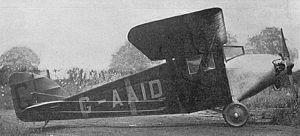
Monoplan monoplace léger dessiné en 1929 par A.A.Fletcher, dans le but de proposer aux pilotes privés un avion économique avec le confort d’une automobile. L'ABC Robin était donc un monoplan à aile haute contreventée, de structure bilongeron en bois avec revêtement entoilé, facilement repliable pour faciliter le rangement de l’appareil. Entièrement en bois, le fuselage disposait d’un poste de pilotage entièrement fermé, un luxe à l’époque. Classique, le train d’atterrissage était assez court pour que l’on puisse pénétrer dans la cabine sans escalier par une porte située à droite. Empennages classiques en bois, revêtement entoilé. Monoplace et arrivé au moment de la Grande Dépression, l’ABC Robin ne fut construit qu’à un unique exemplaire [G-AAID]. C'est aussi le seul avion construit par ABC Motors, plus connu pour ses moteurs.